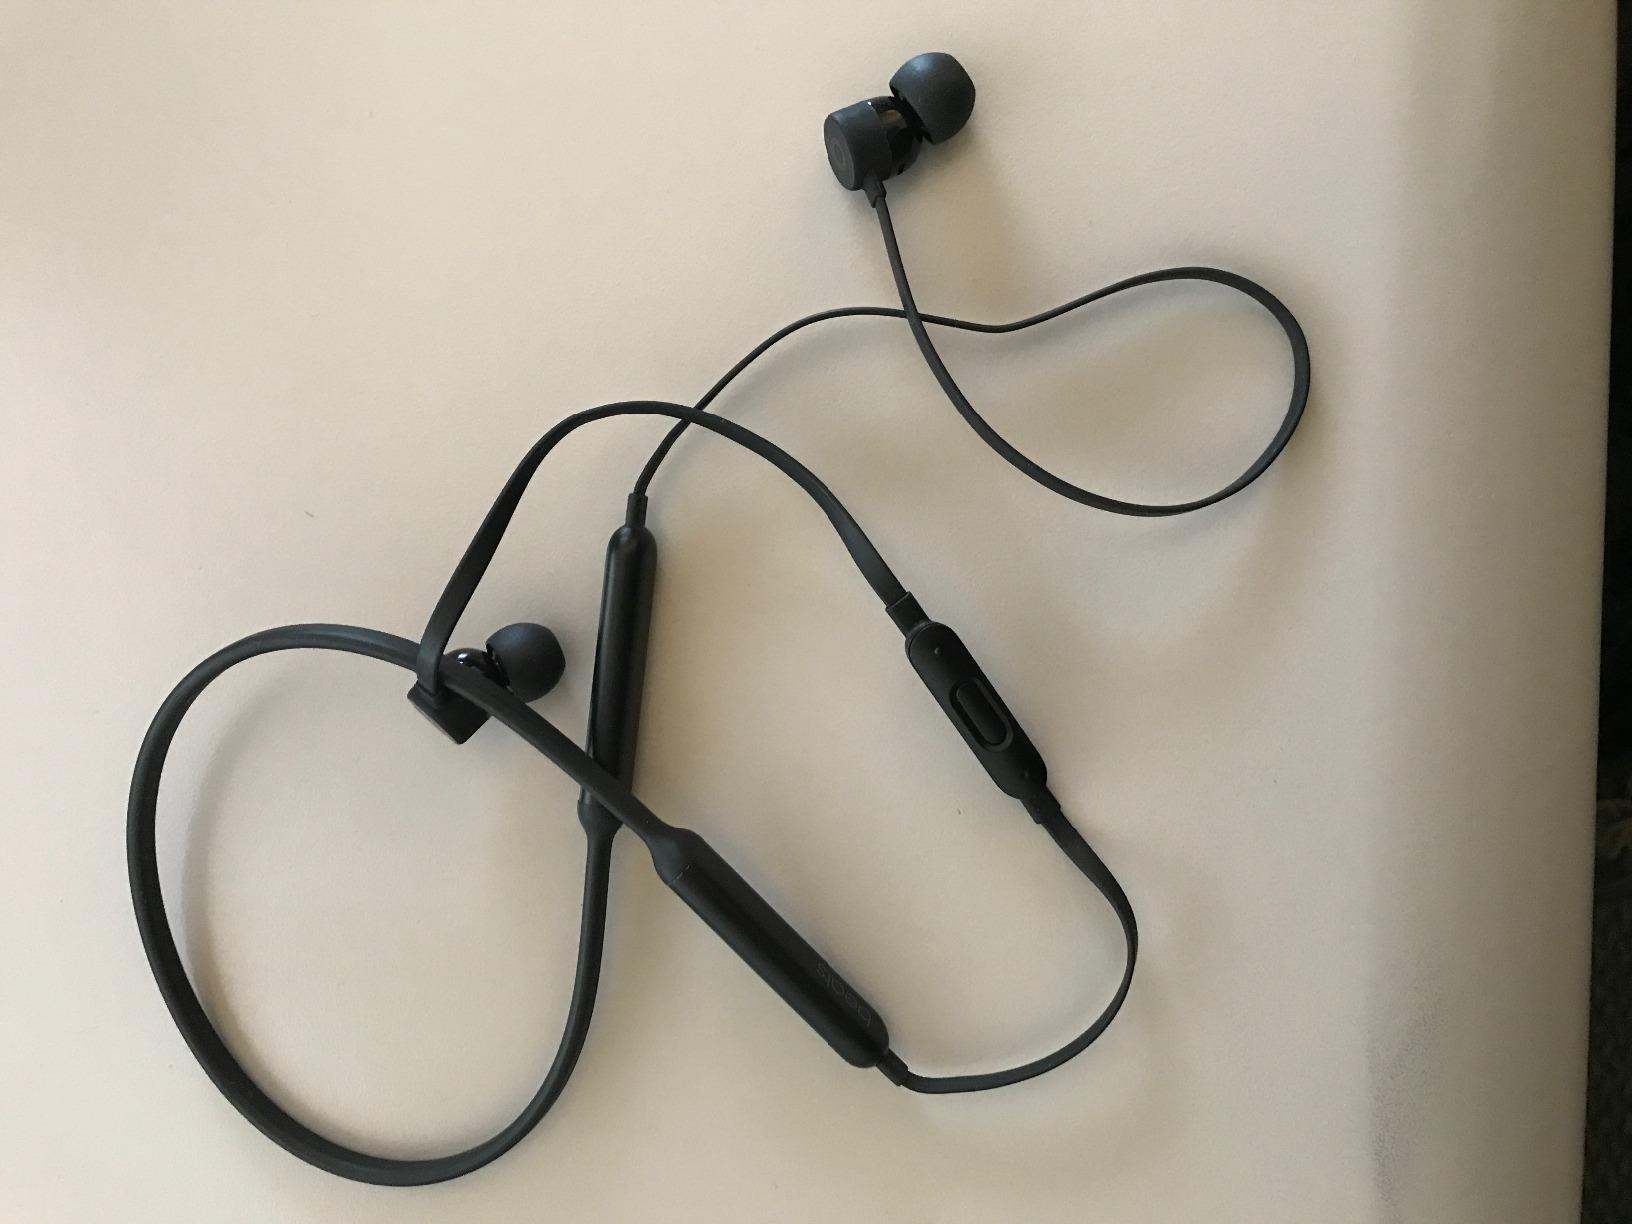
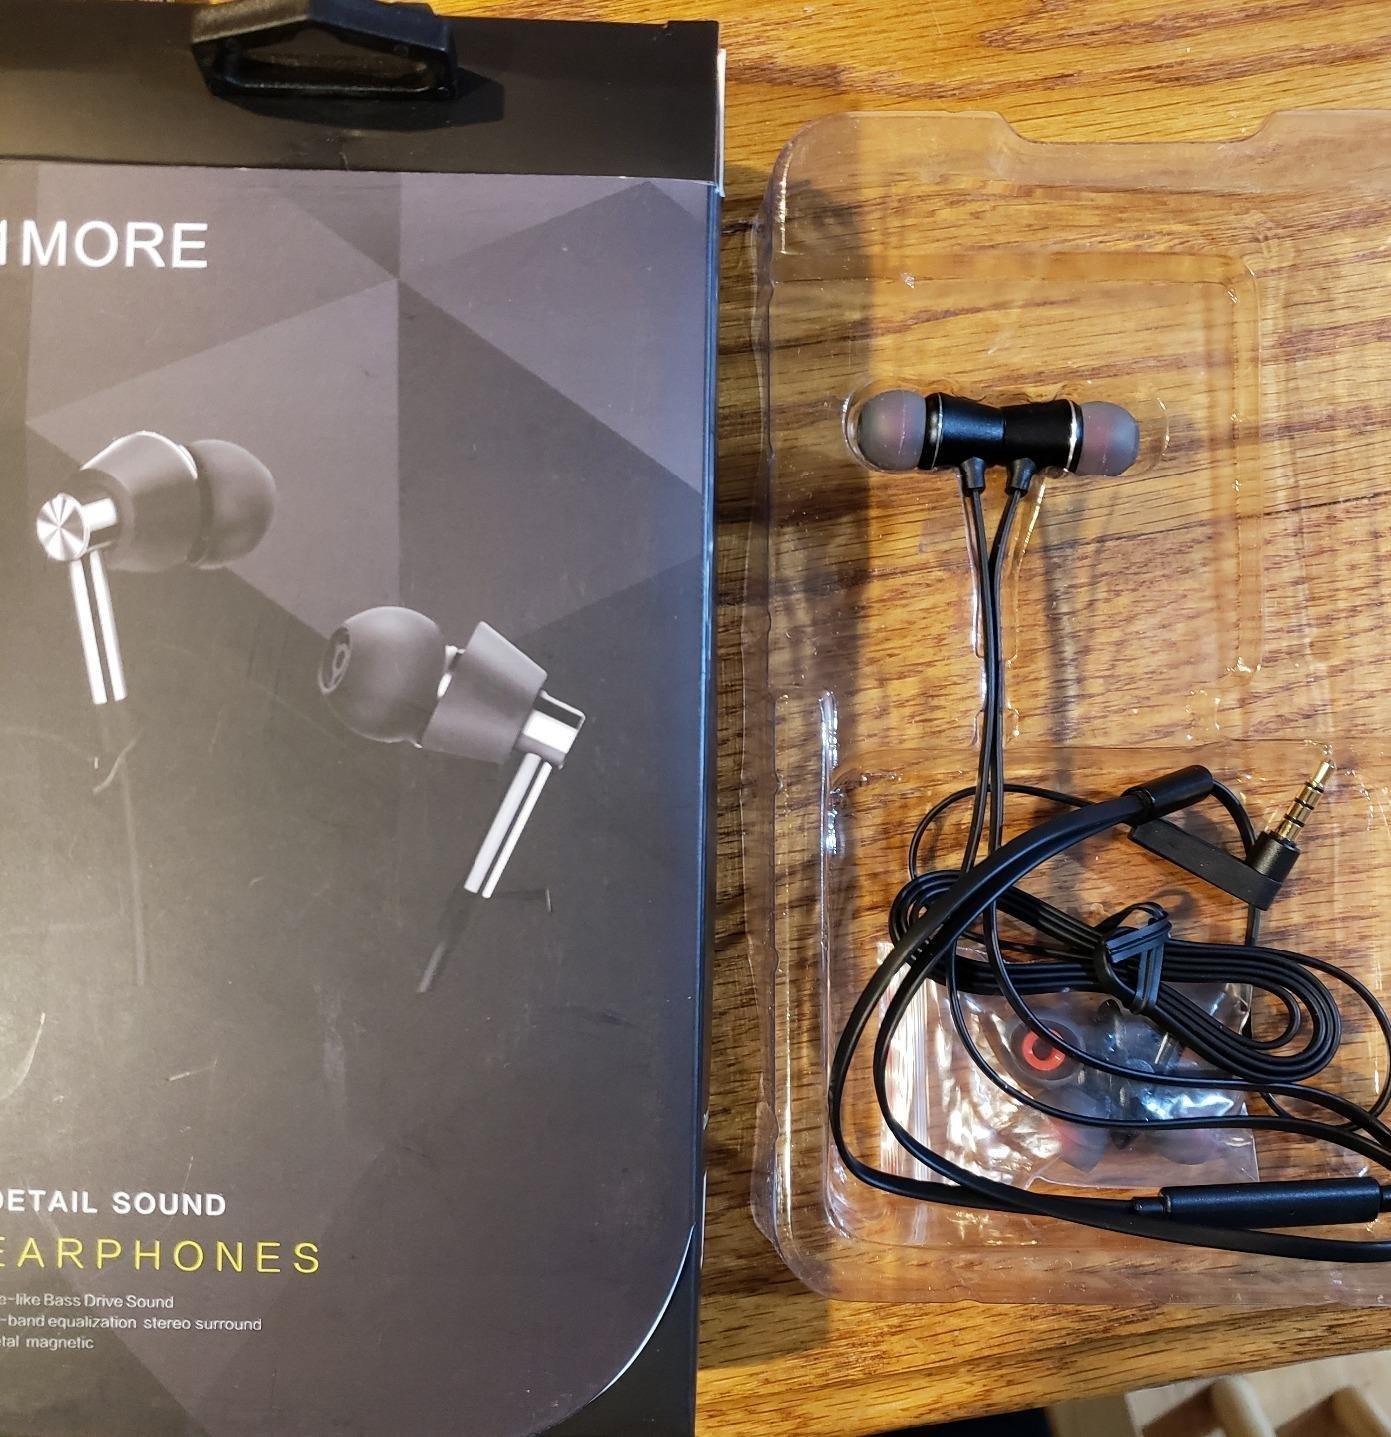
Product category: headphones
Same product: no